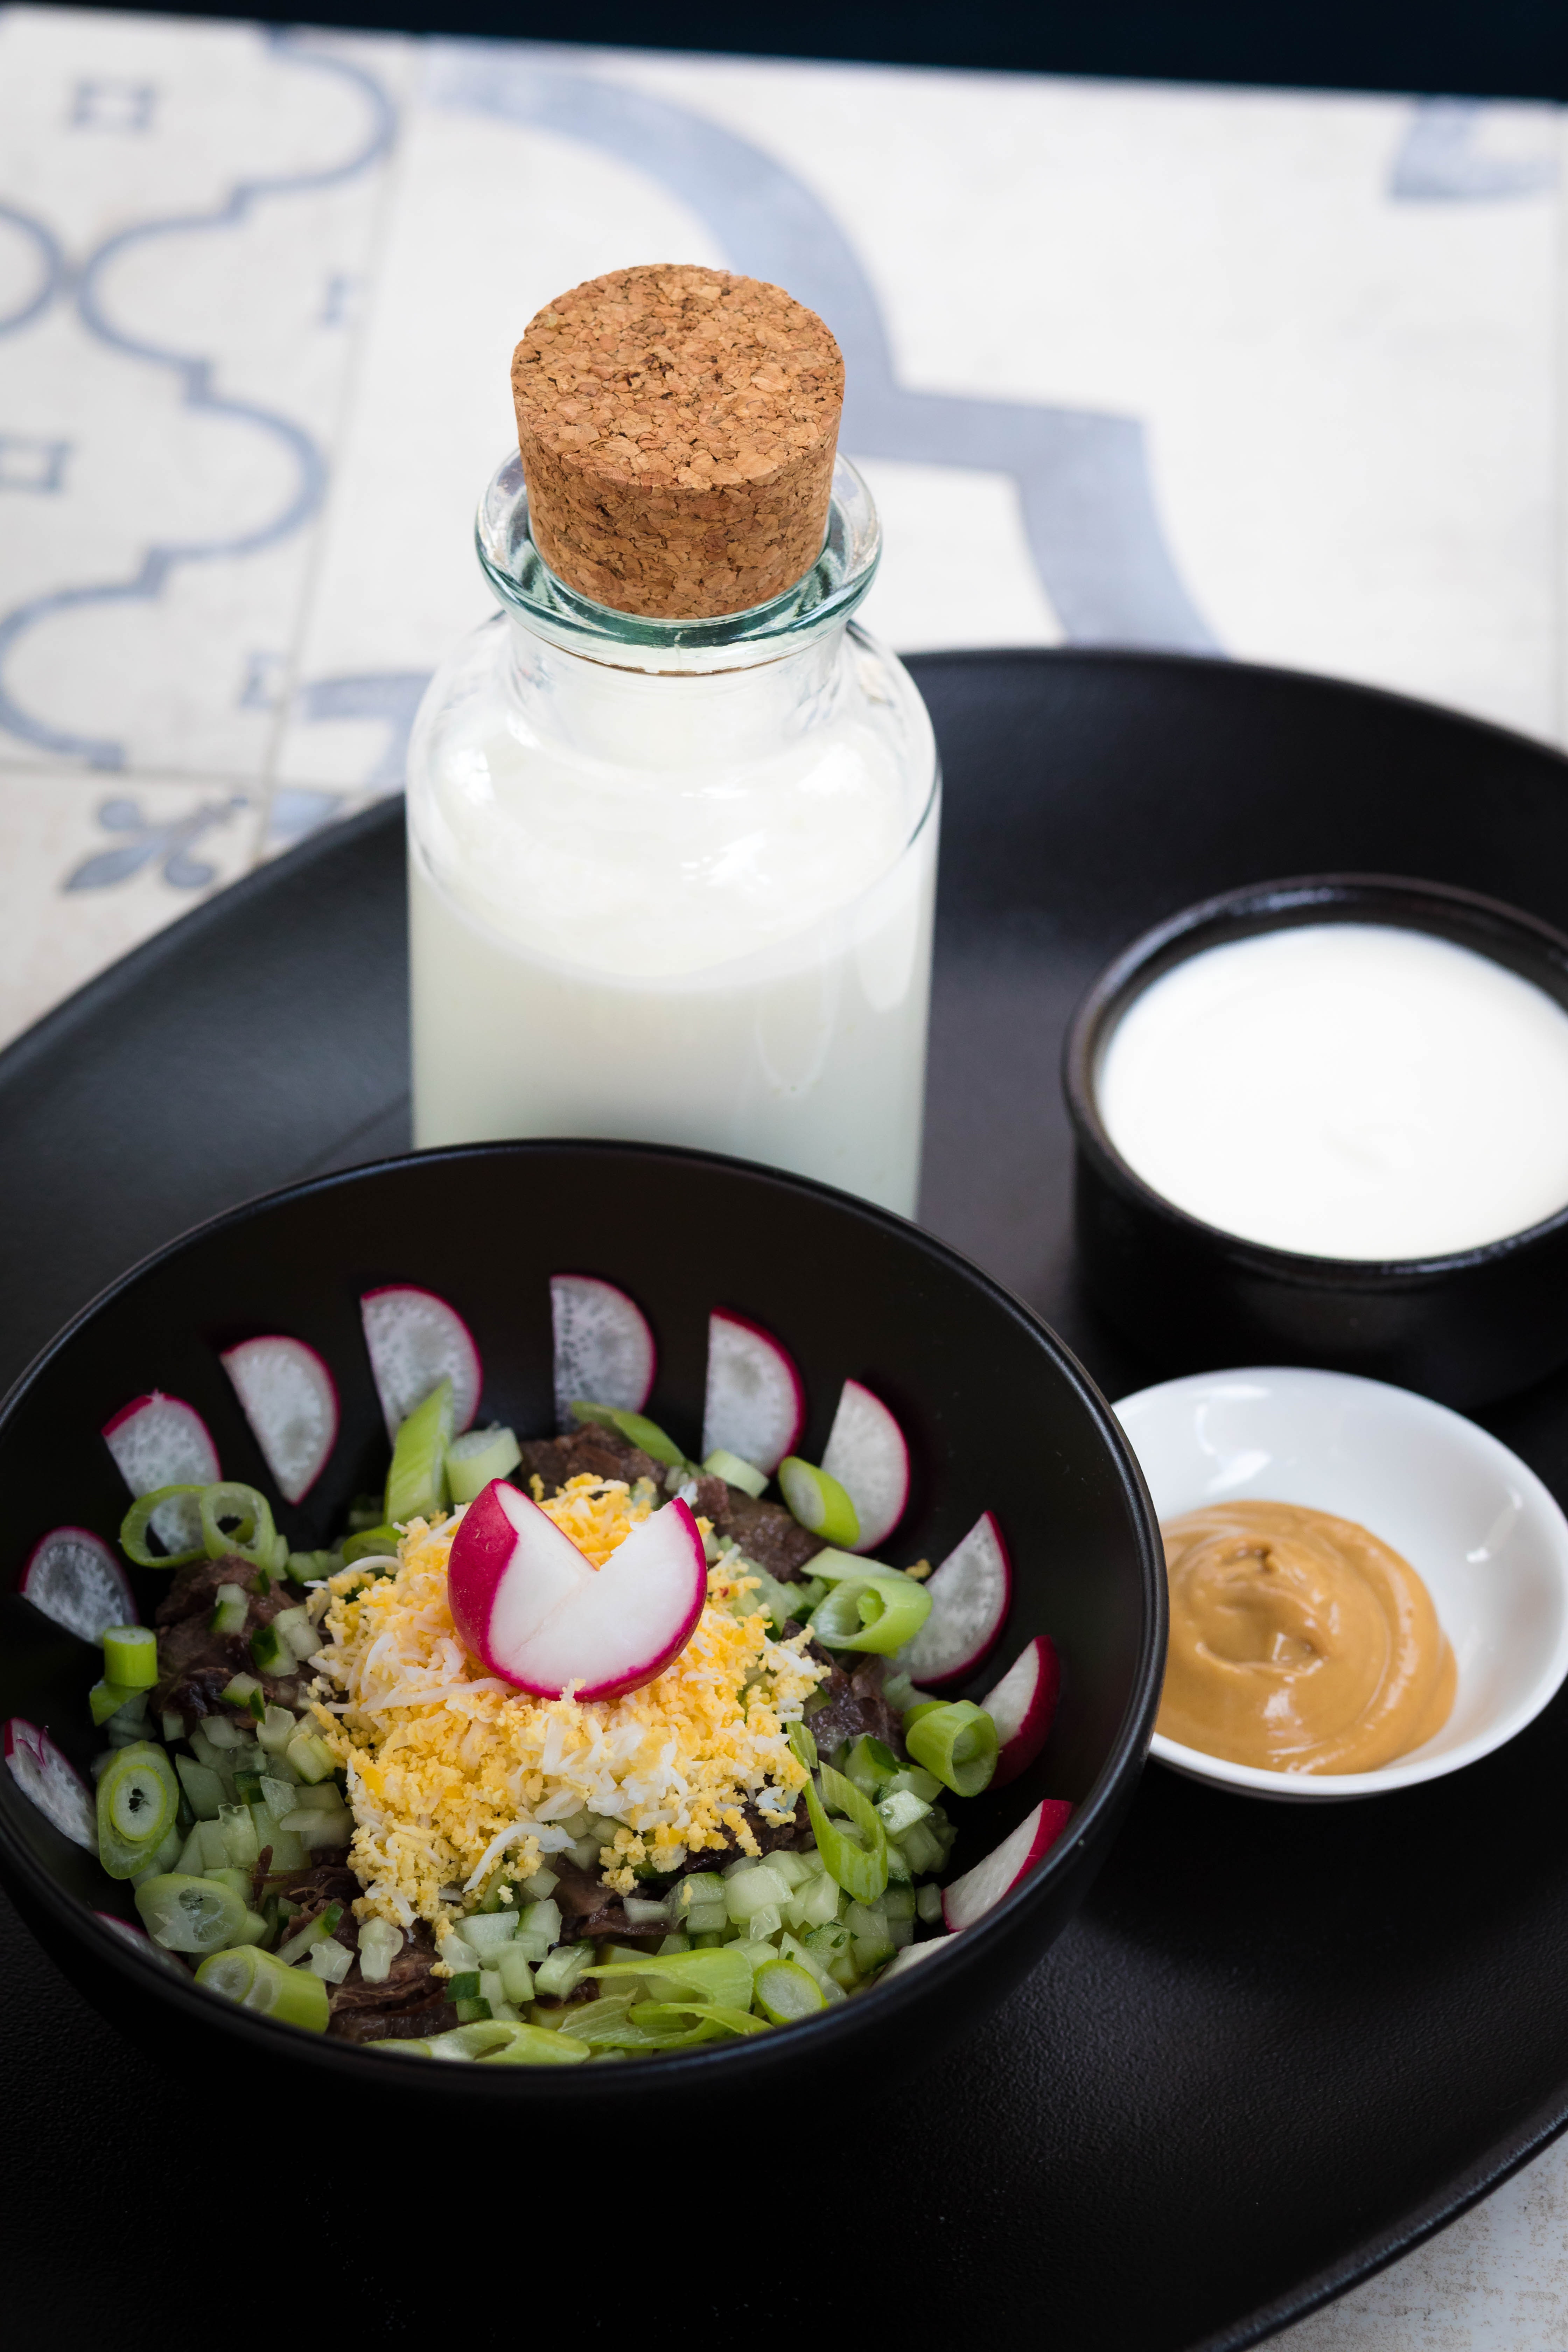
dish, food, cuisine, ingredient, meal, recipe, breakfast, produce, side dish, dip, brunch